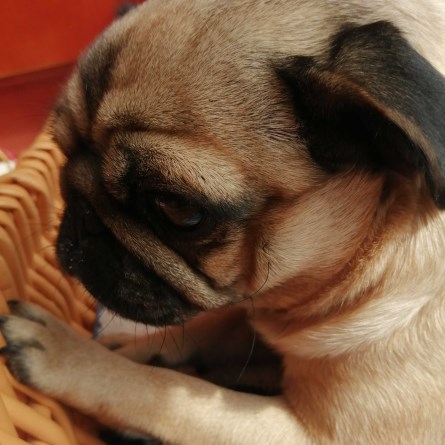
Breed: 798-n000130-pug